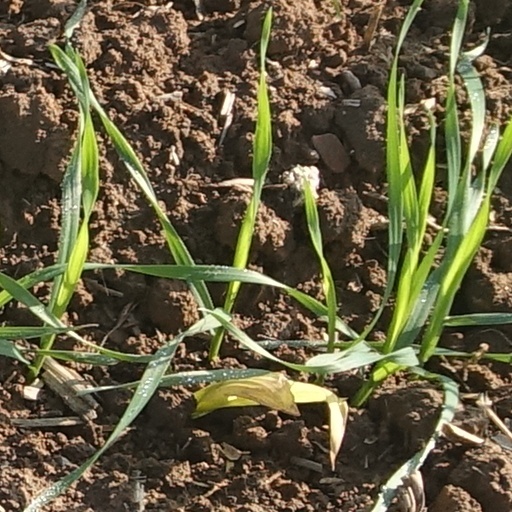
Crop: wheat